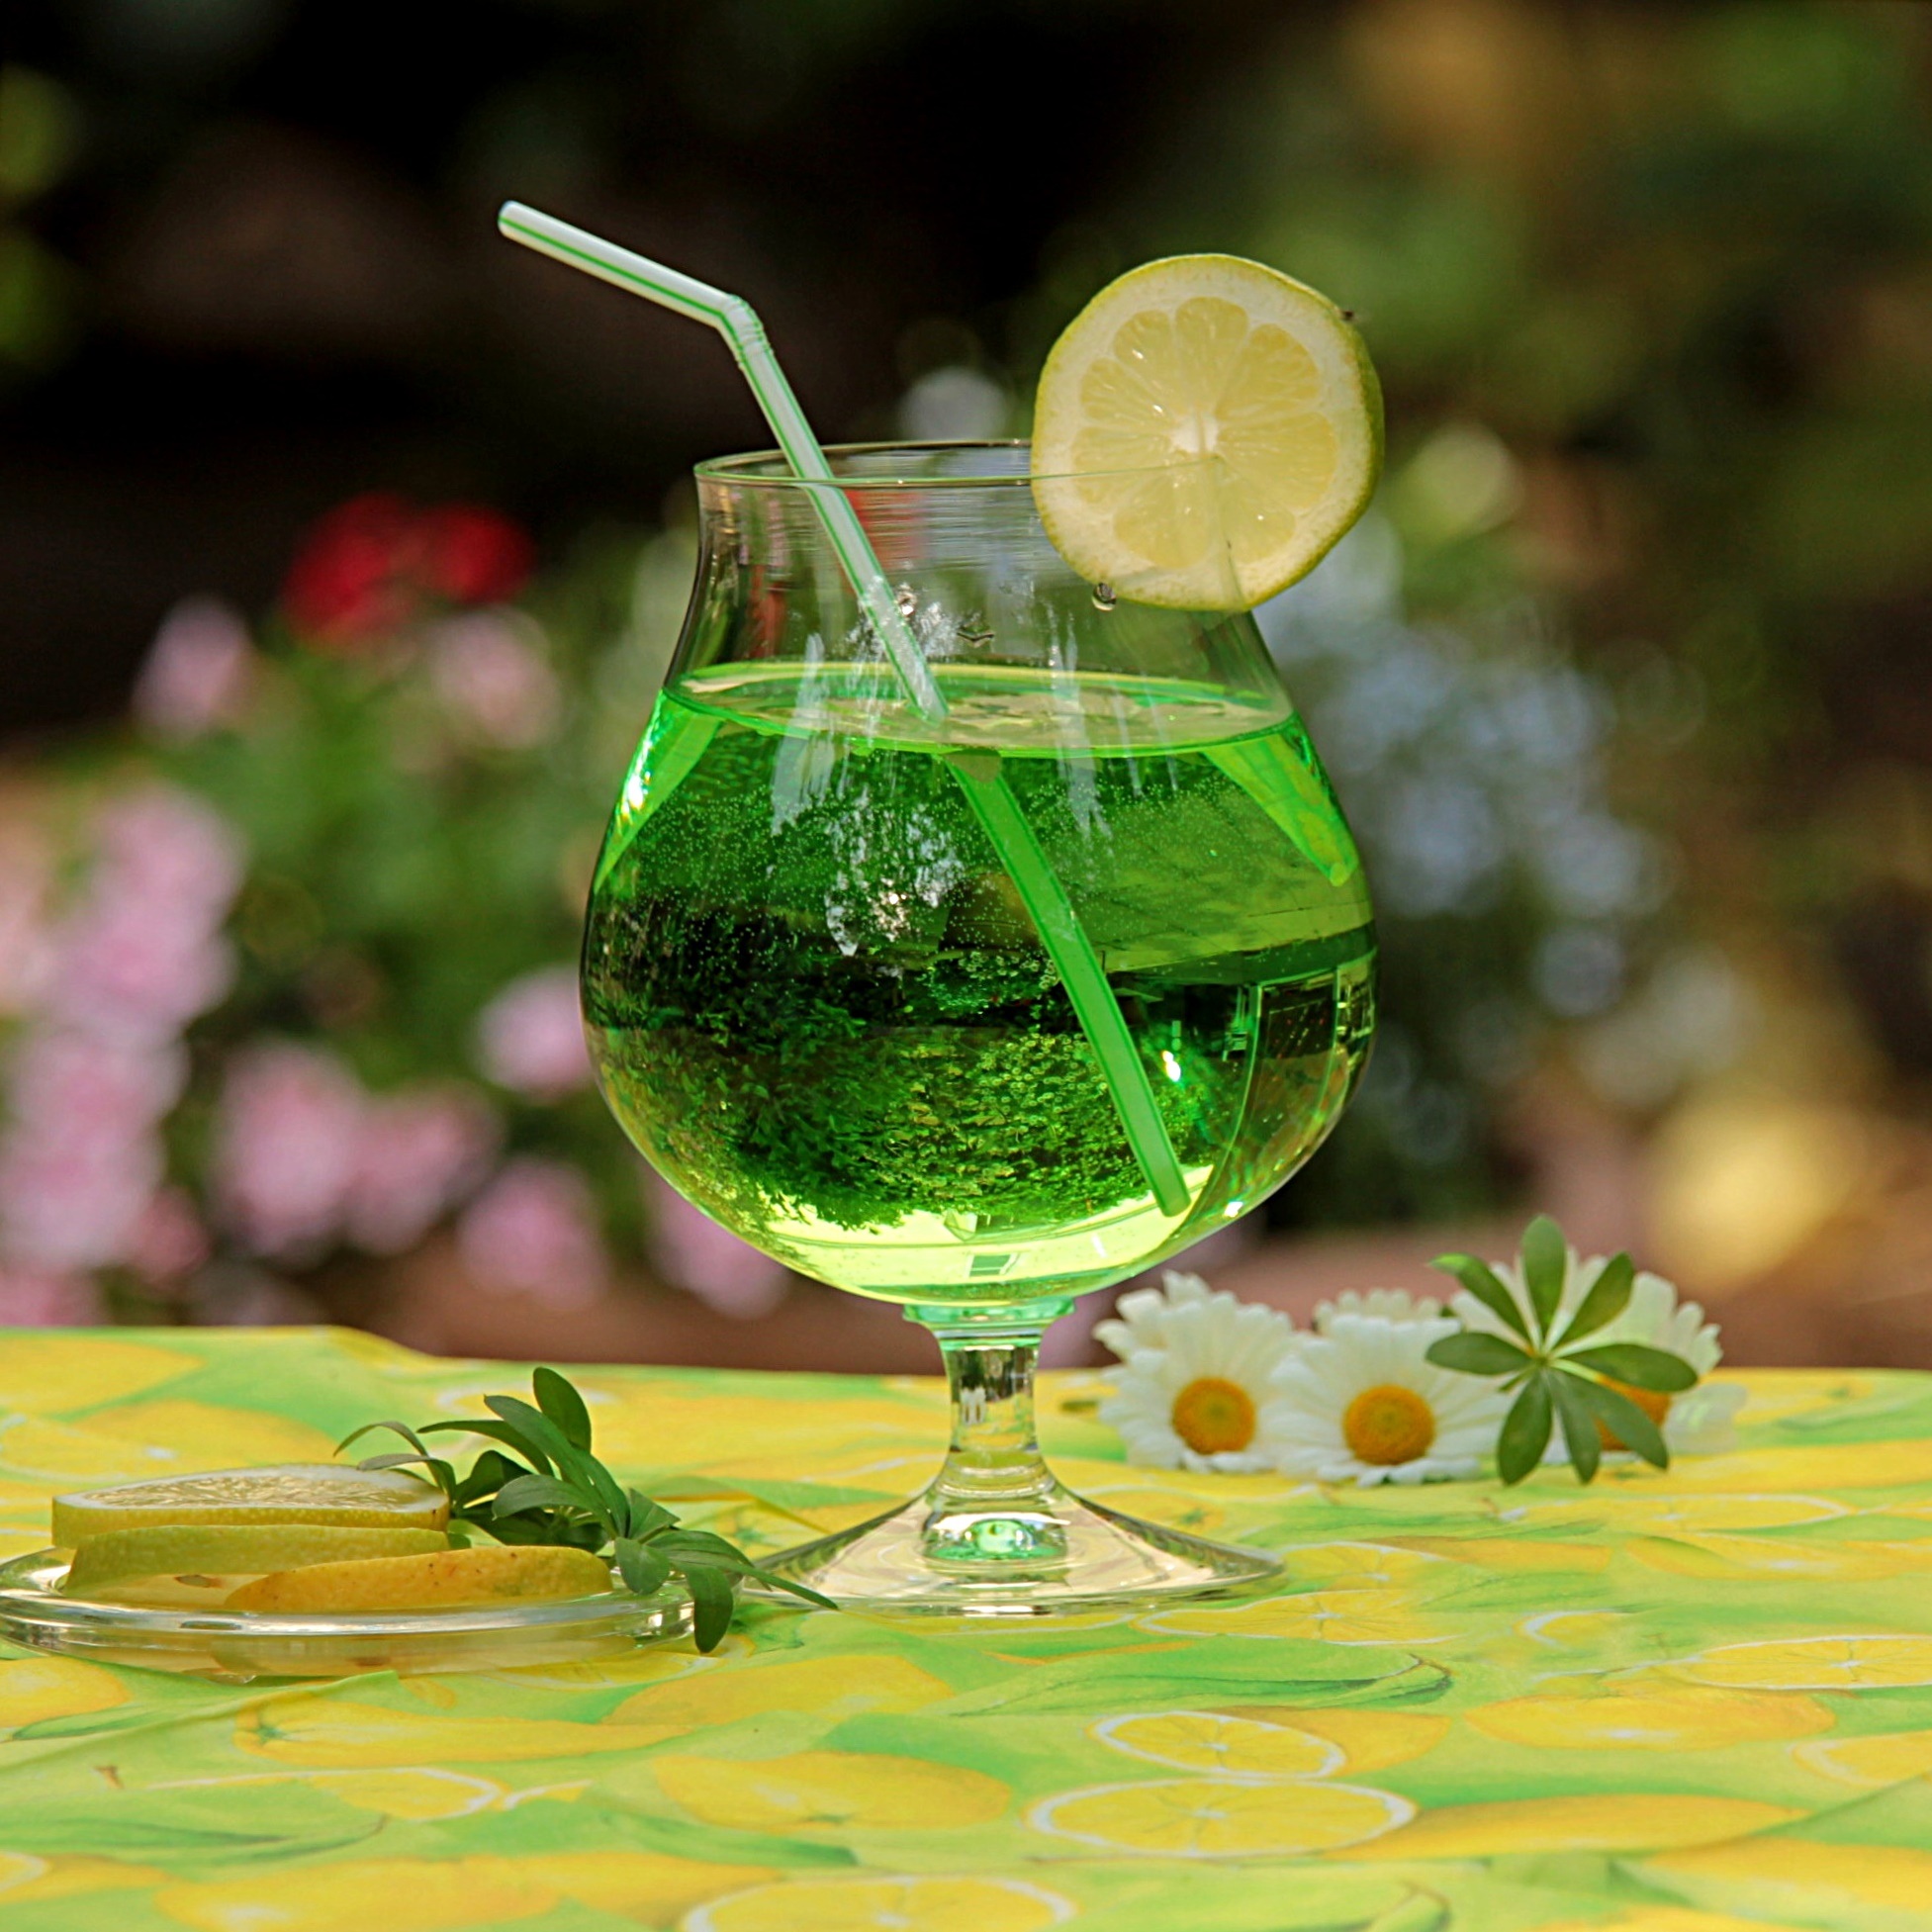
plant, produce, drink, still life, cocktail, mojito, liqueur, alcoholic beverage, woodruff, gallium odoratum, woodruff punch, distilled beverage